Luisa Bergalli

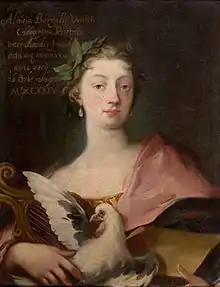
Luisa Bergalli

Luisa Bergalli (also Bergalli Gozzi; 15 April 1703 in Venice – 1779 in Venice), was a Venetian writer and translator. Bergalli and her husband Gasparo Gozzi translated novels, plays and other work. She herself translated Terence and Jean Racine into Italian. Bergalli also wrote poems, compositions, comic and tragic plays as well as a novel, "Le avventure del poeta", published in 1730. She was friends with Rosalba Carriera.